Building material

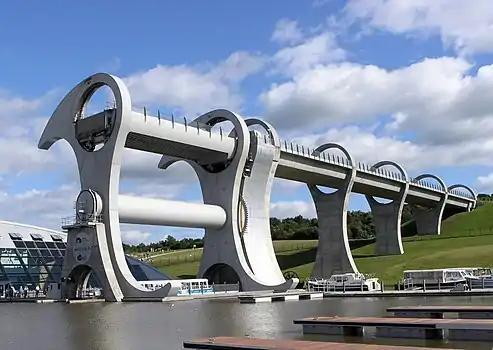
Falkirk Wheel

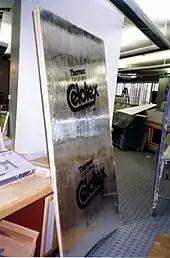
Foamed plastic sheet to be used as backing for firestop mortar at CIBC bank in Toronto.

Bricks are made in a similar way to mud-bricks except without the fibrous binder such as straw and are "fired" ("burned" in a brick clamp or kiln) after they have air-dried to permanently harden them. Kiln fired clay bricks are a ceramic material. Fired bricks can be solid or have hollow cavities to aid in drying and make them lighter and easier to transport. The individual bricks are placed upon each other in courses using mortar. Successive courses being used to build up walls, arches, and other architectural elements. Fired brick walls are usually substantially thinner than cob/adobe while keeping the same vertical strength. They require more energy to create but are easier to transport and store, and are lighter than stone blocks. Romans extensively used fired brick of a shape and type now called Roman bricks. Building with brick gained much popularity in the mid-18th century and 19th centuries. This was due to lower costs with increases in brick manufacturing and fire-safety in increasingly crowded cities.